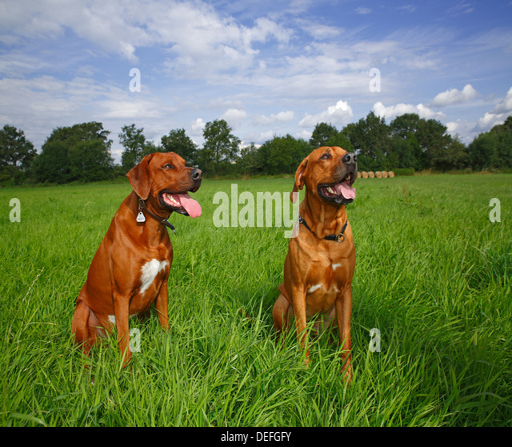
male dogs sitting on a meadow